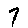
Label: 7